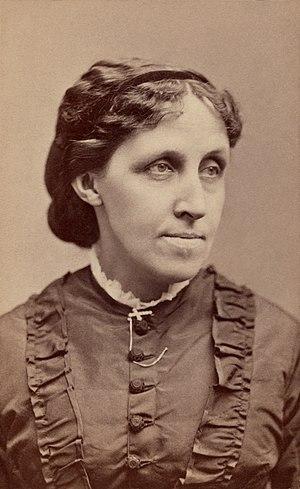
Invincible Louisa est une biographie écrite par Cornelia Meigs en 1933. Elle a remporté la médaille Newbery et le Lewis Carroll Shelf Award. Elle raconte la vie de Louisa May Alcott, auteur des Quatre filles du docteur March.
Louisa May Alcott, née le 29 novembre 1832 à Germantown en Pennsylvanie, et morte le 6 mars 1888 à Boston, est une romancière américaine, connue surtout pour son roman Les Quatre Filles du docteur March.